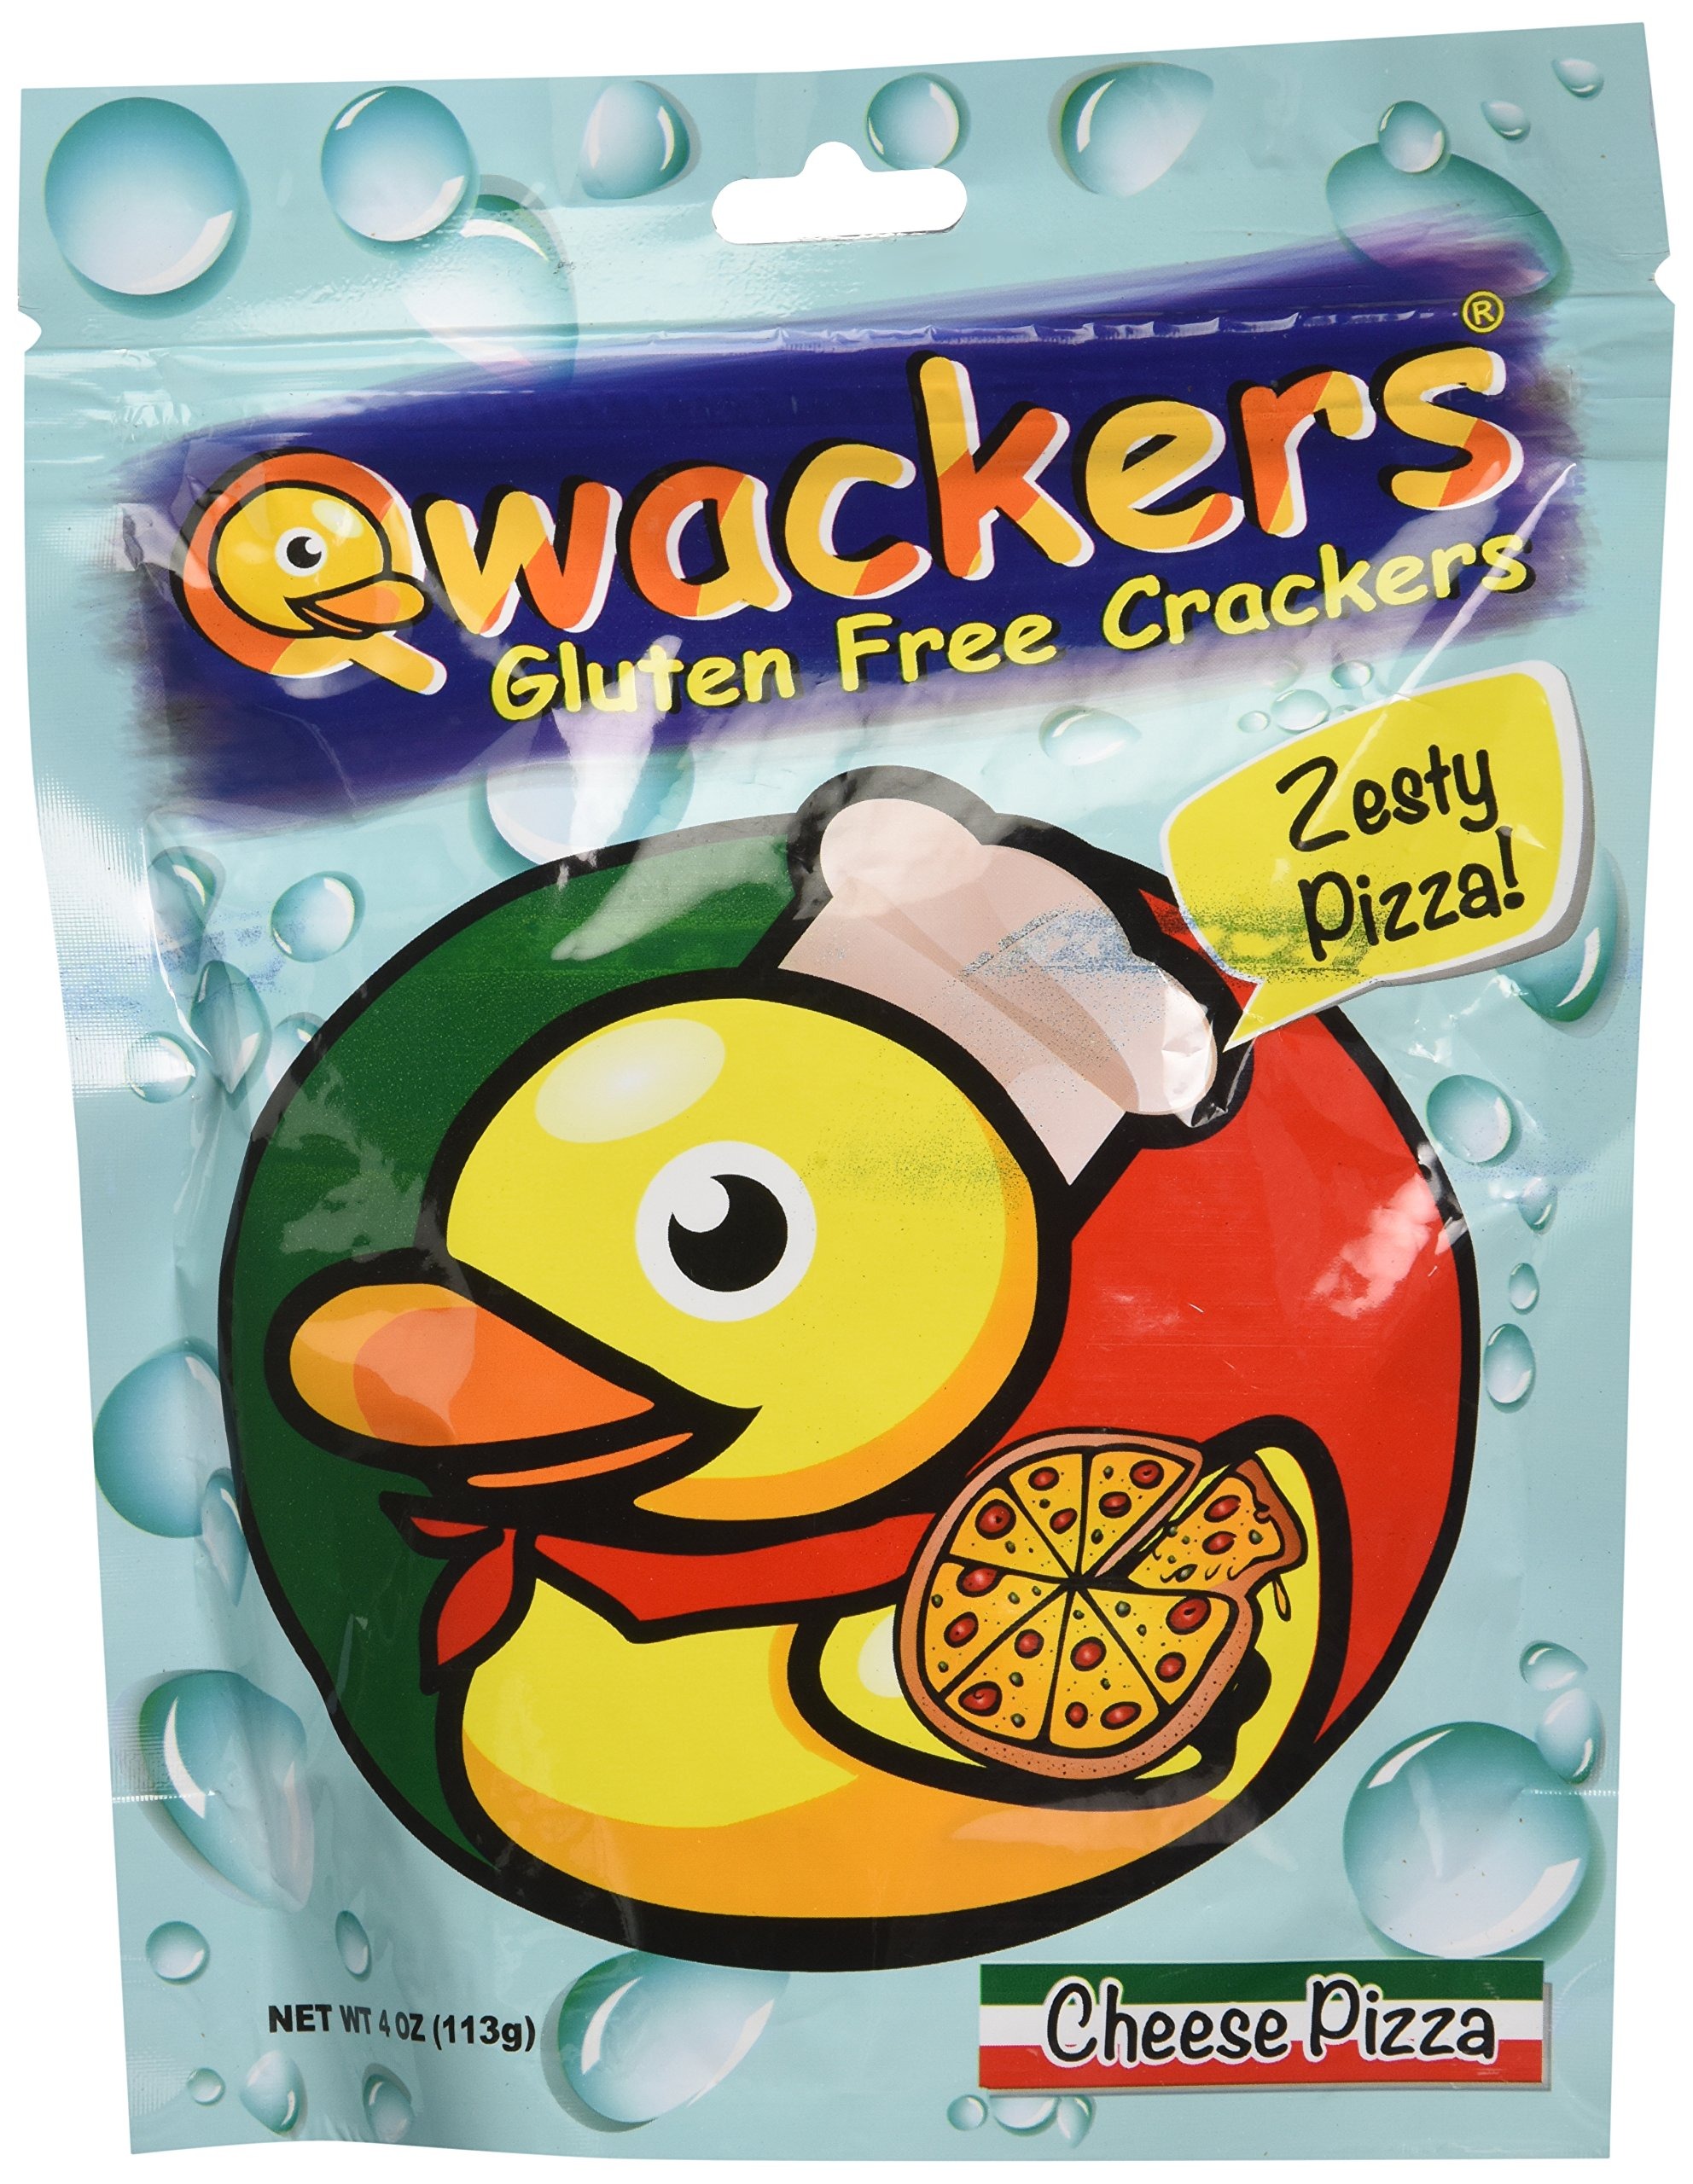
Item Name: Qwackers Crackers Zesty Cheese Pizza 4 oz Bag
Bullet Point 1: Pizza cheese flavor
Bullet Point 2: Gluten free crackers-kid friendly and fun to eat
Bullet Point 3: Re-sealable stand up pouch
Bullet Point 4: 100 percent gluten free, corn free, soy free, sugar free, gmo free
Bullet Point 5: No preservatives, no artificial ingredients or color
Value: 4.0
Unit: ounce

Price: 10.49